John Frederick Tayler

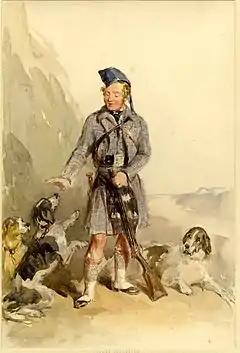
"Cluny MacPherson, chief of the Clan Chattan," watercolour, touched with bodycolour (over graphite), by the British painter and printmaker John Frederick Tayler (1801–1889). 267 mm x 182 mm. Courtesy of the British Museum, London.

(John) Frederick Tayler (30 April 1802 – 20 June 1889) was a 19th-century English landscape watercolour painter, and president of the Royal Watercolour Society.